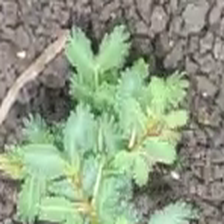
Weed species: Dwarf_cassia_(Chamaecrista pumila)